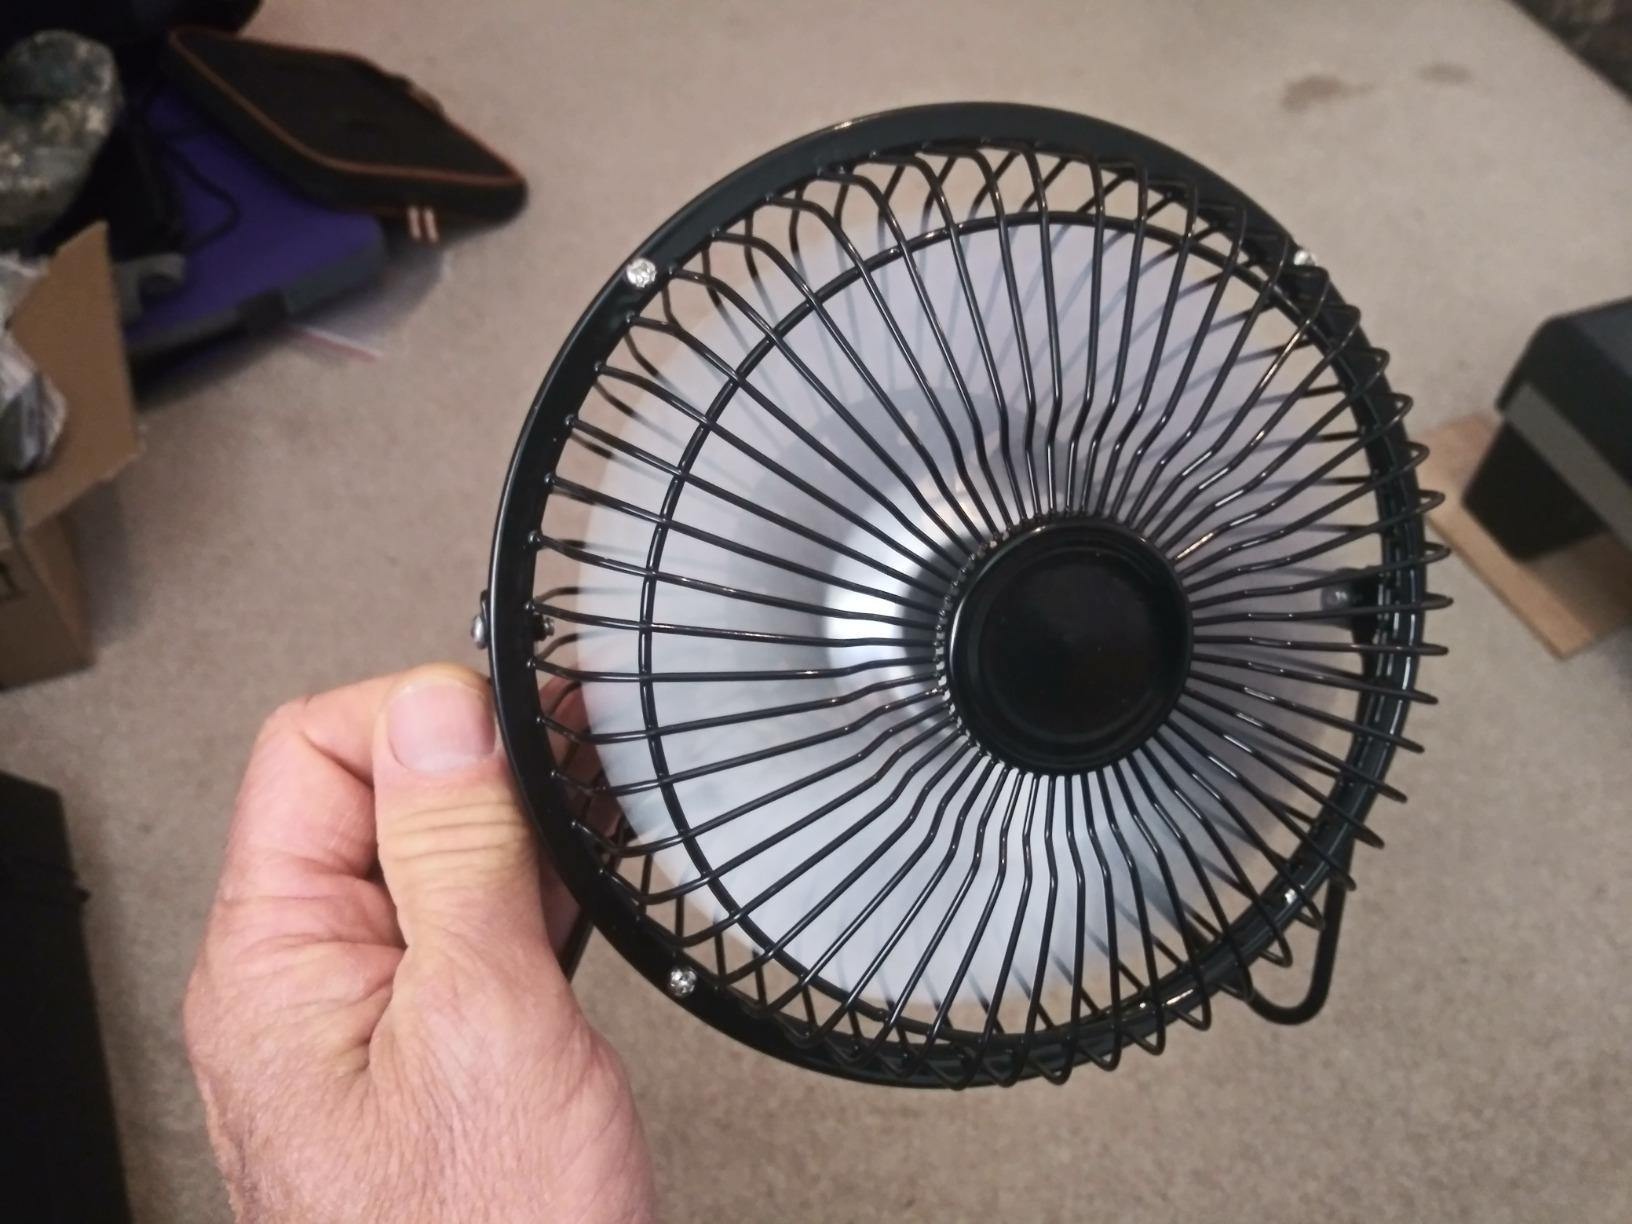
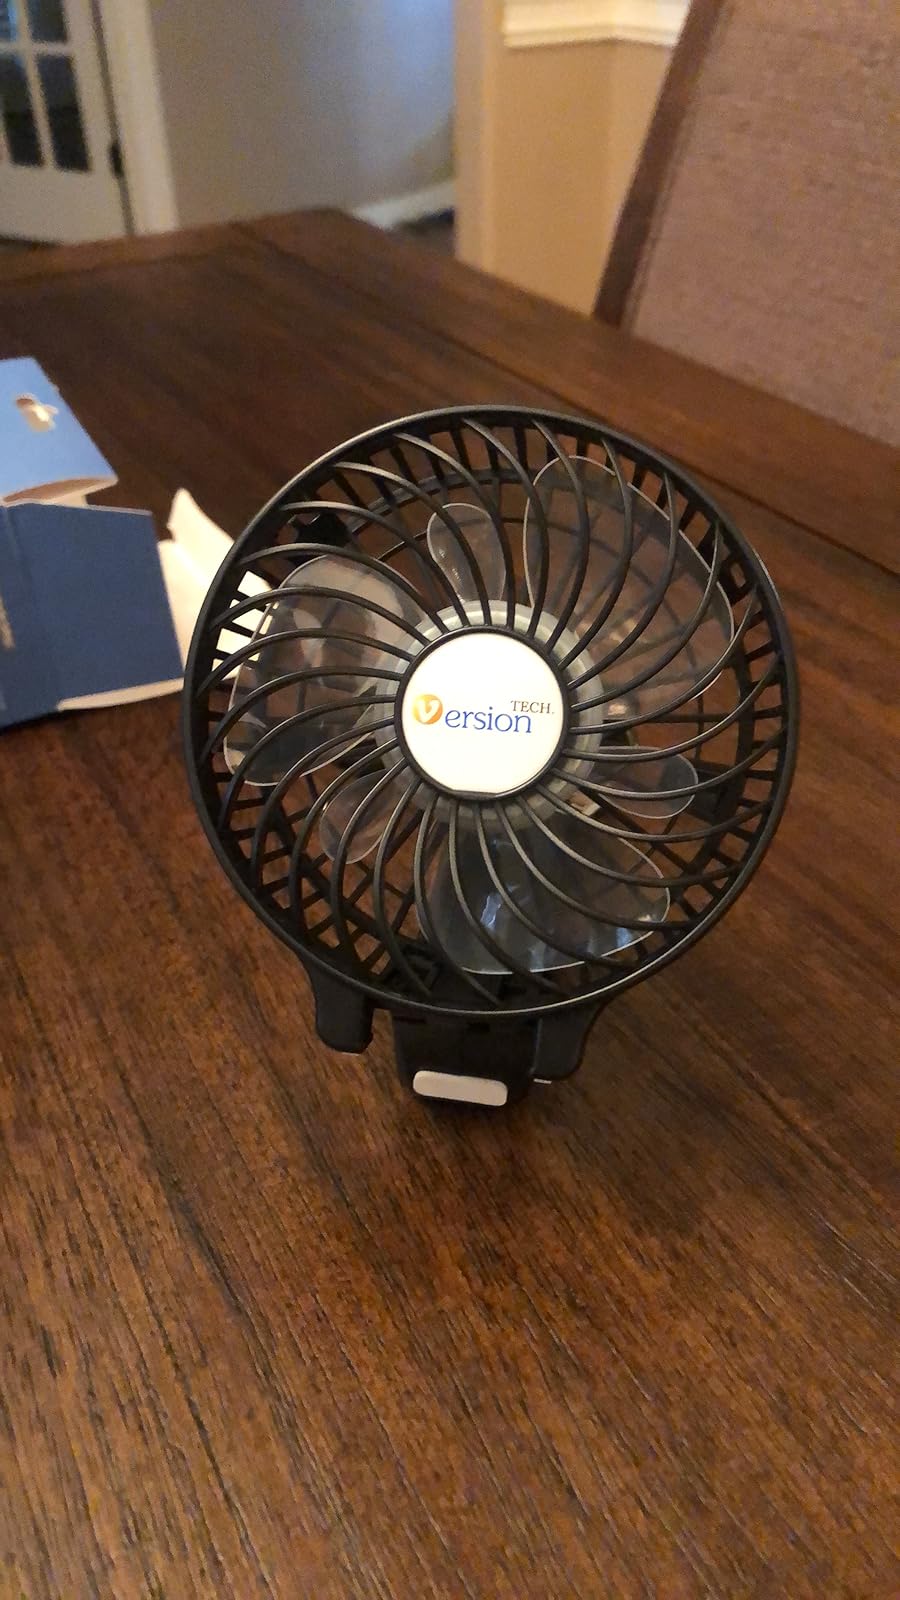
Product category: fan
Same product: no